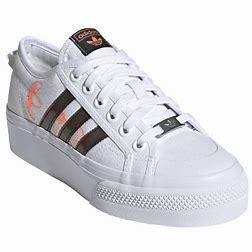
Brand: Adidas
Model: Nizza Platform